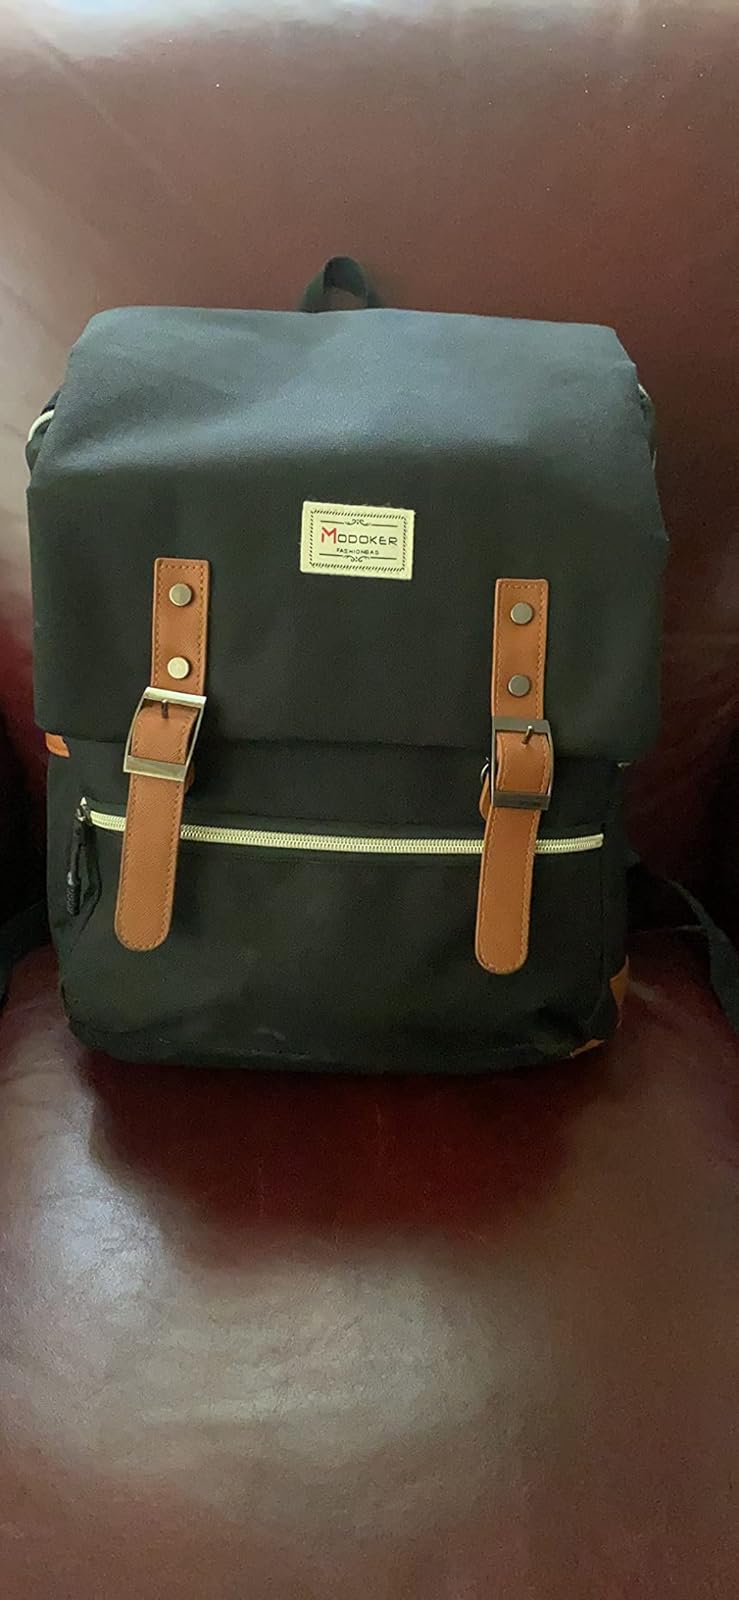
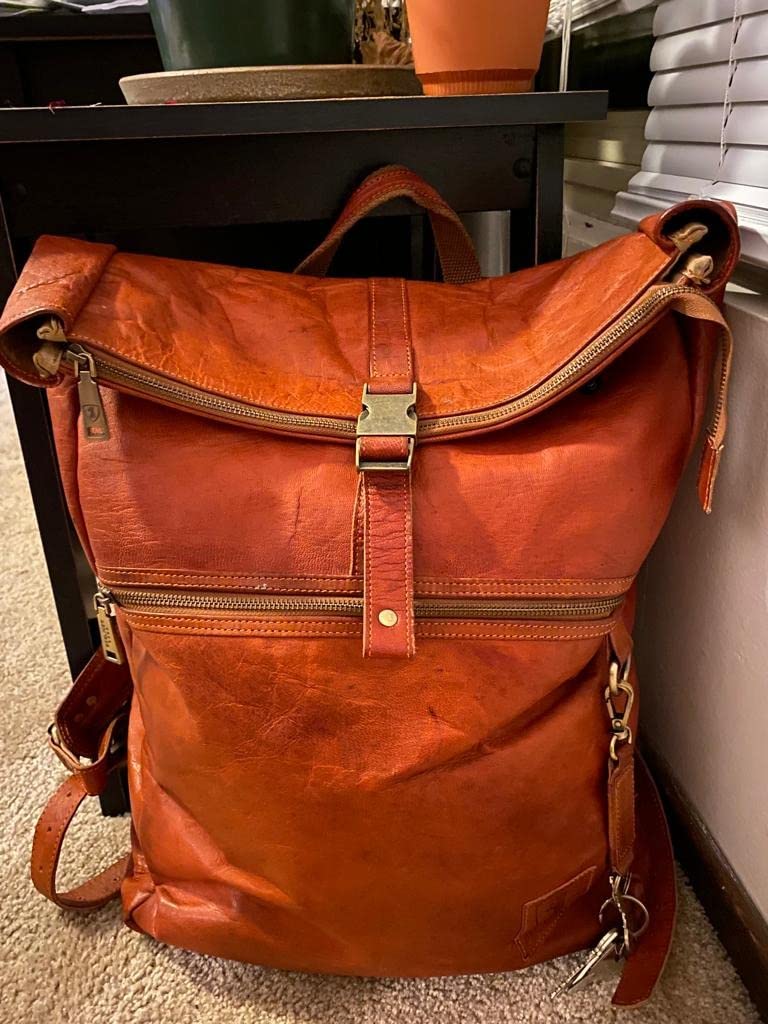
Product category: bag
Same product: no